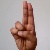
The image shows a hand gesture representing the letter 'U' in Indian Sign Language.